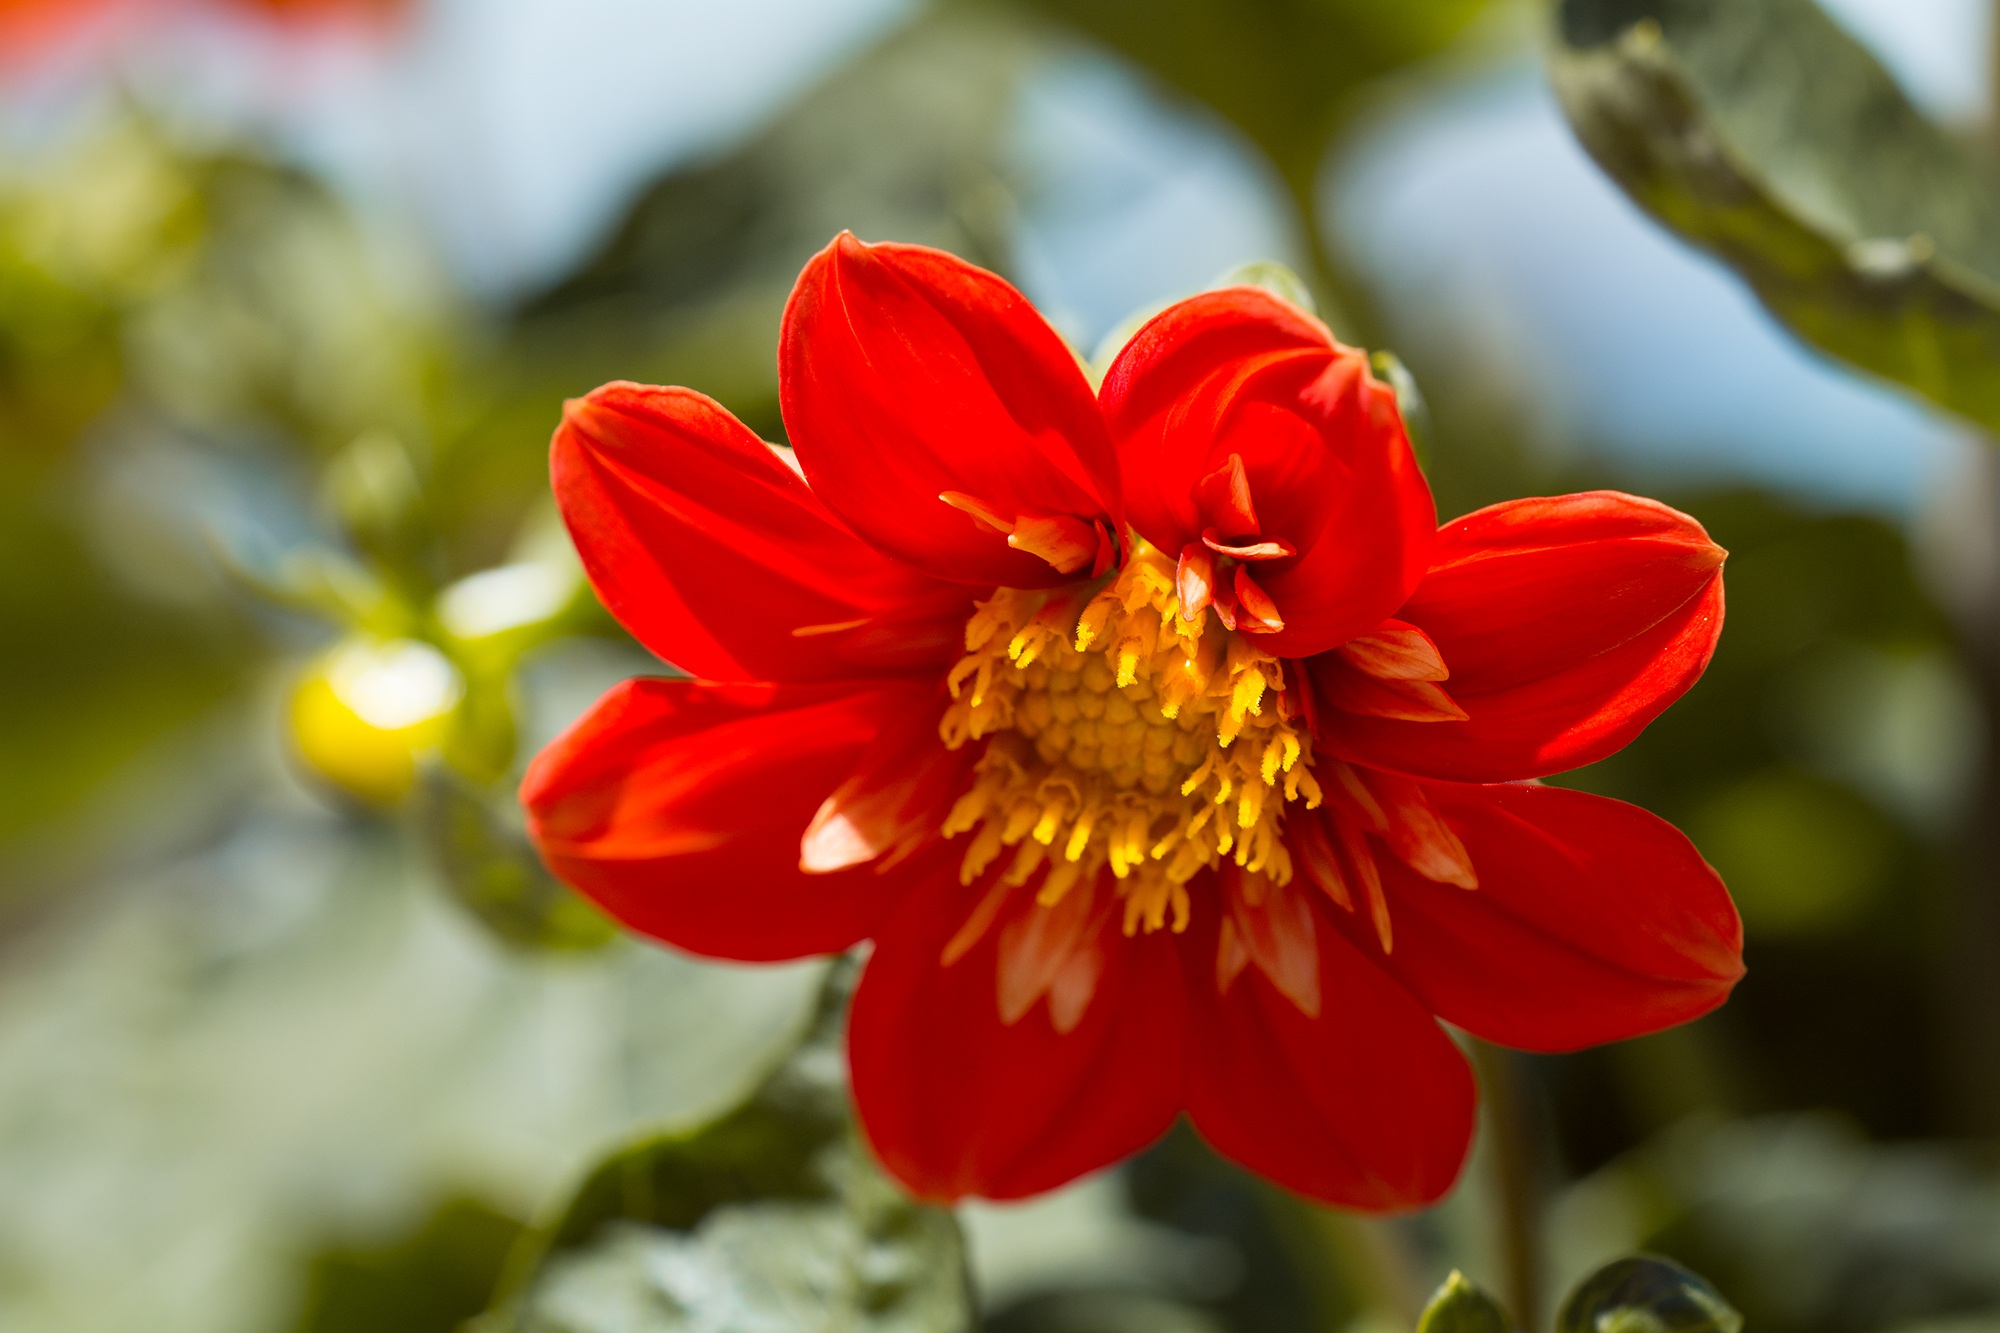
nature, blossom, plant, flower, petal, bloom, summer, orange, red, botany, yellow, garden, close, flora, close up, dahlia, asteraceae, flower garden, zinnia, composites, macro photography, ornamental plant, orange flower, in the garden, flowering plant, floral photography, daisy family, orange blossom, plant stem, land plant